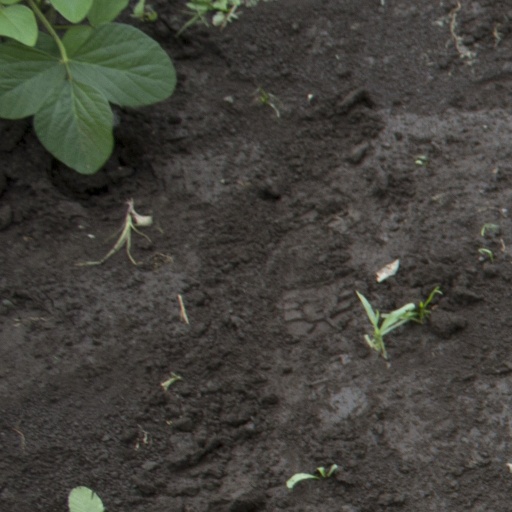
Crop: soybean